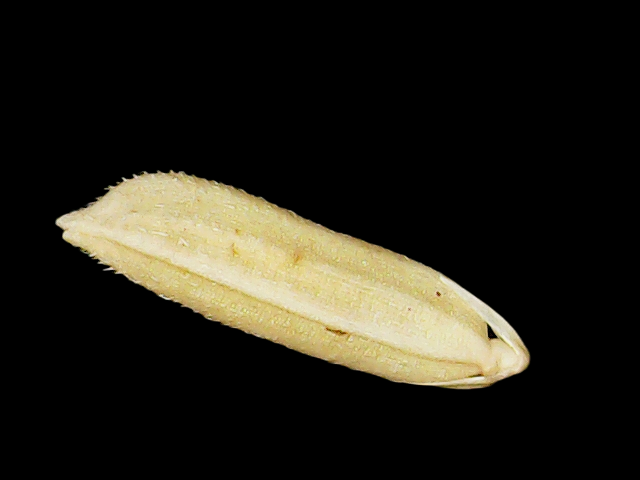
Rice variety: Binadhan21